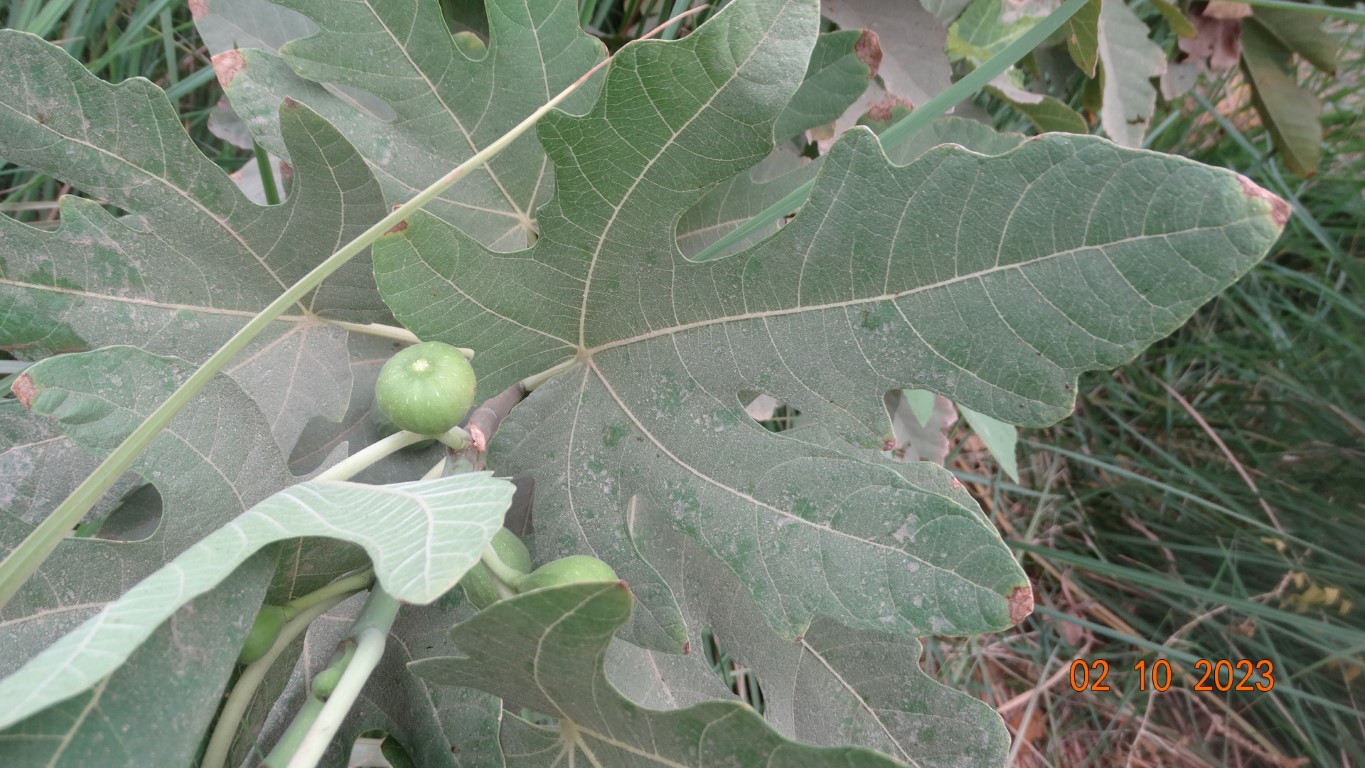
Label: healthy